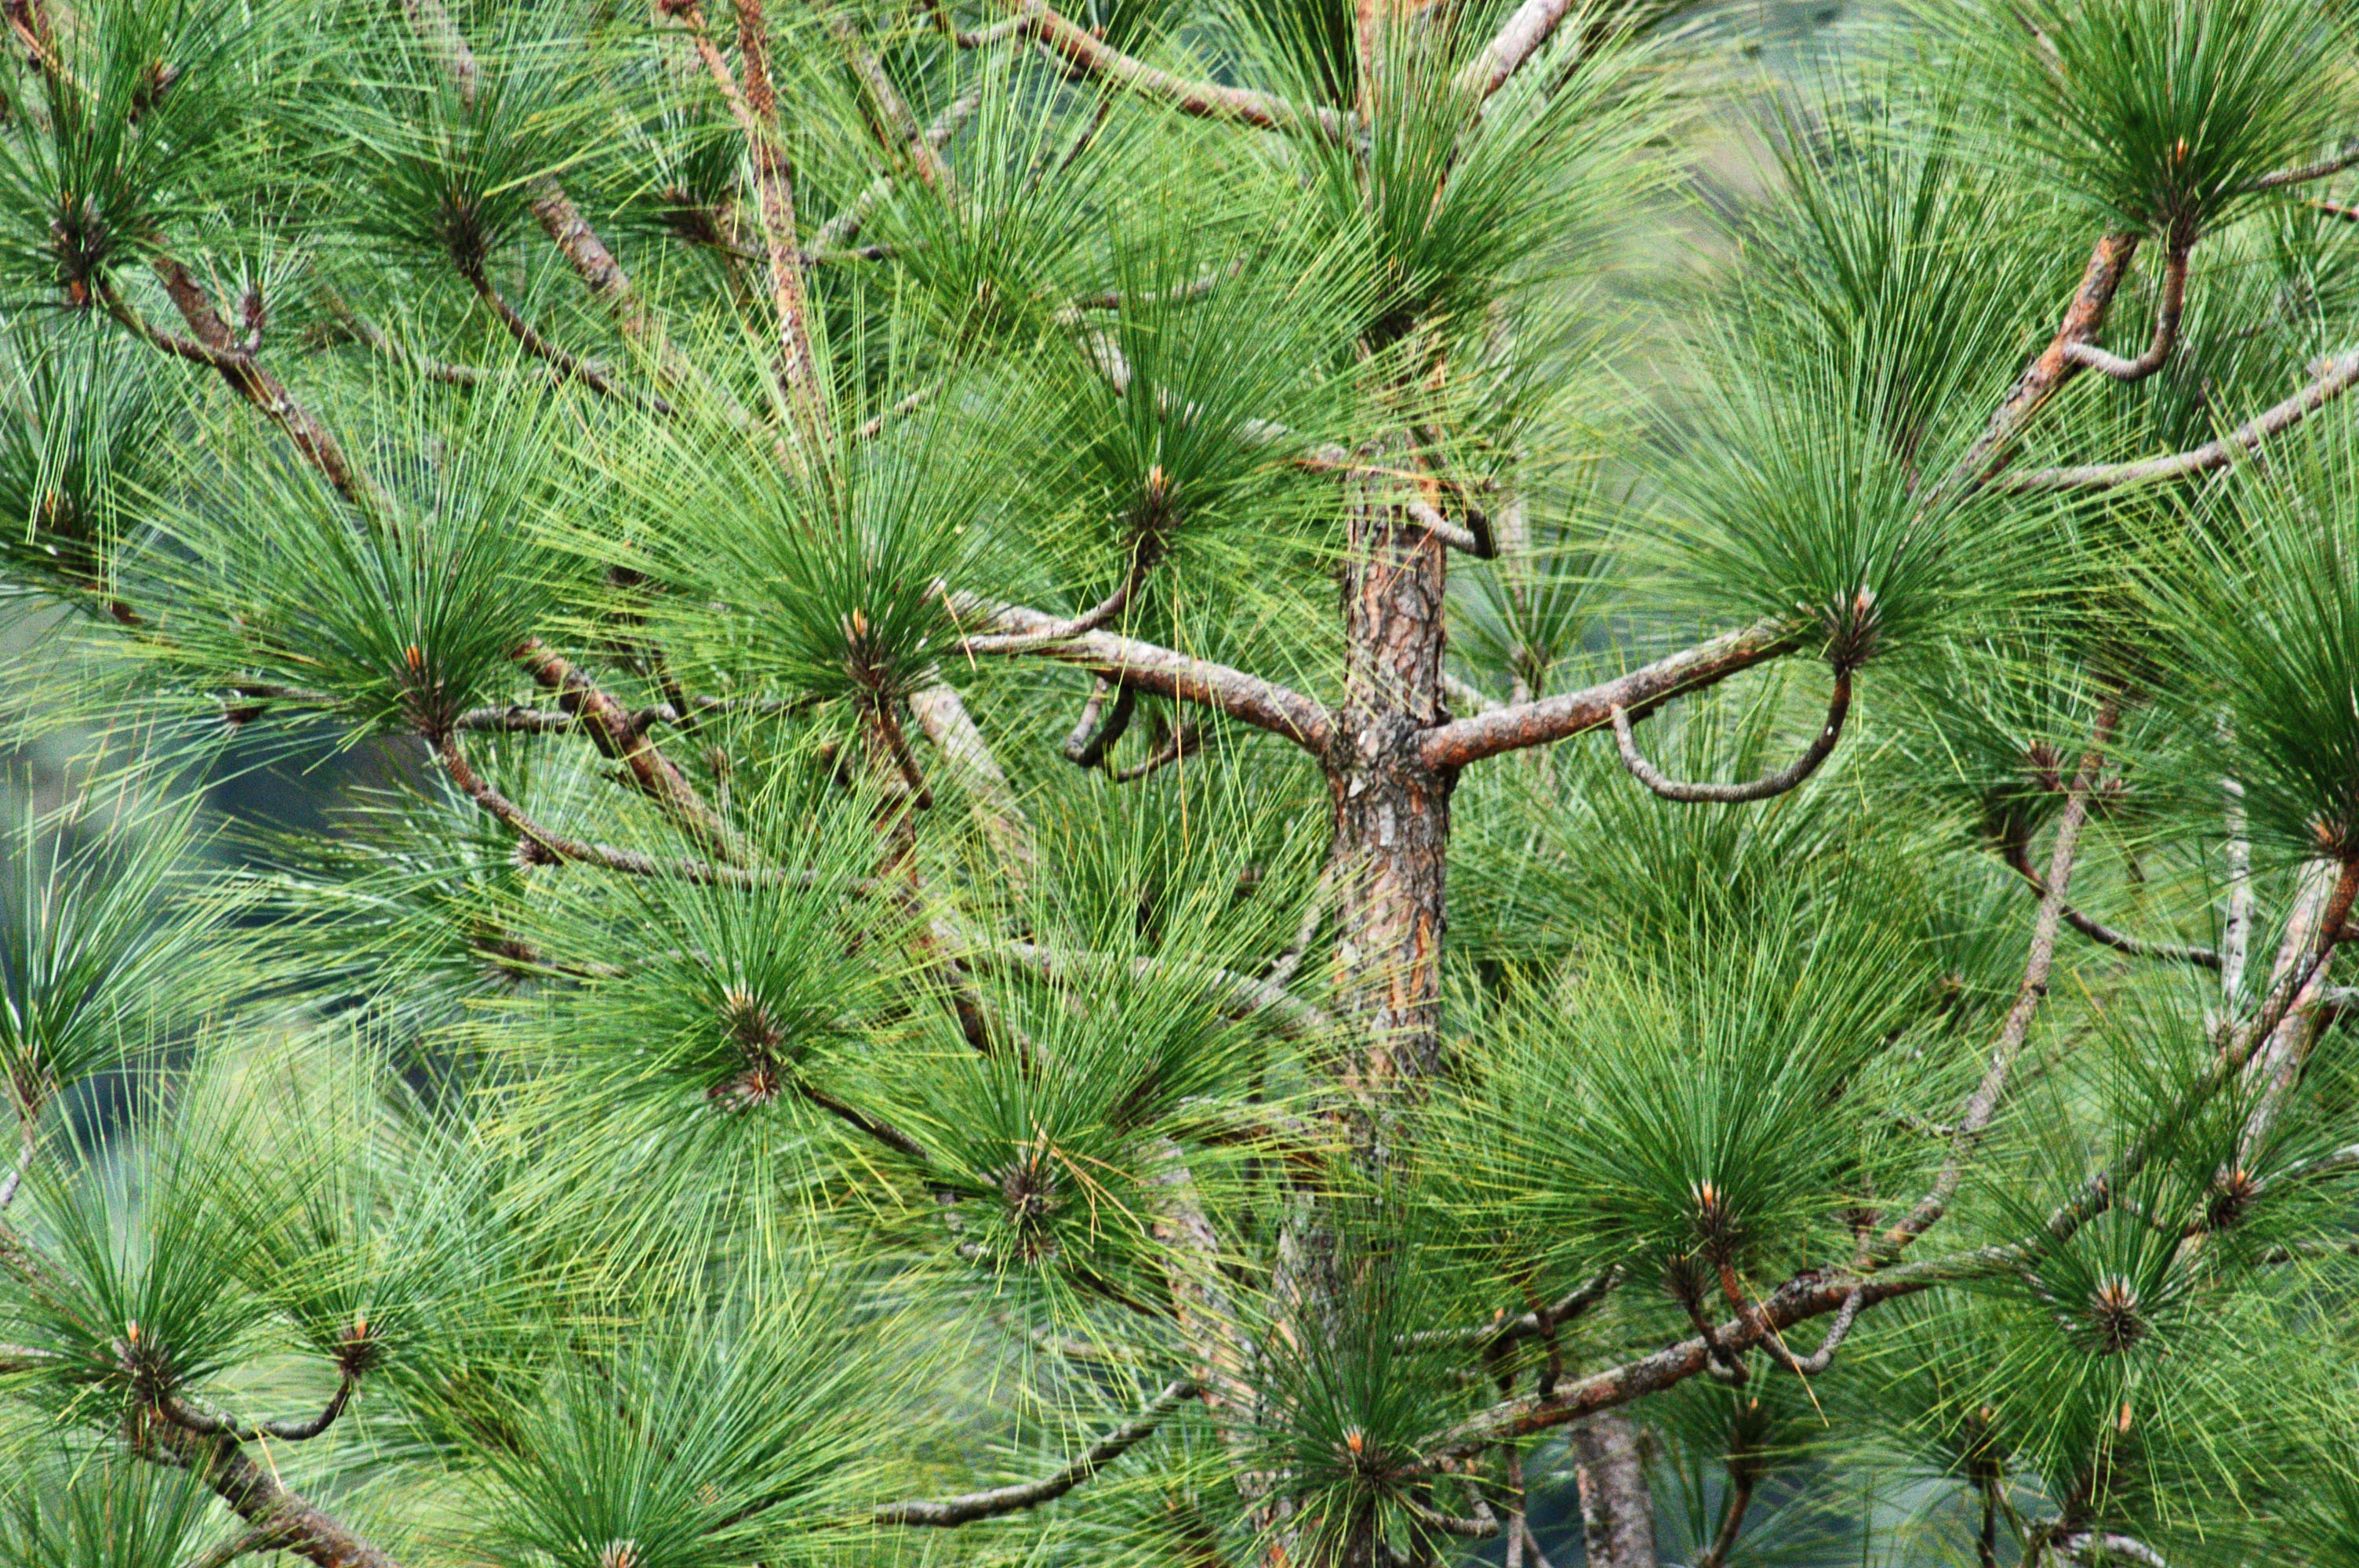
tree, Columbian spruce, loblolly pine, Jack pine, white pine, red pine, western yellow pine, shortstraw pine, Yellow fir, lodgepole pine, Larix lyalliiSubalpine Larch, Georgia pine, Singleleaf pine, American pitch pine, plant, sugar pine, balsam fir, woody plant, hackmatack, American larch, evergreen, shortleaf black spruce, oregon pine, pine, larch, branch, pine family, conifer, silvertip fir, terrestrial plant, River juniper, casuarina, sitka spruce, Two needle pinyon pine, flower, juniper, cypress family, Red juniper, vascular plant, horsetail family, Gnetae